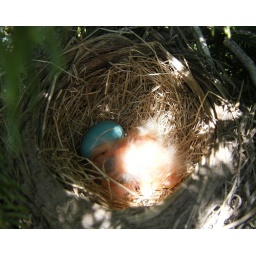
Robin's nest in my tree outside my window 2 babies have hatched as of june 2nd 2009.